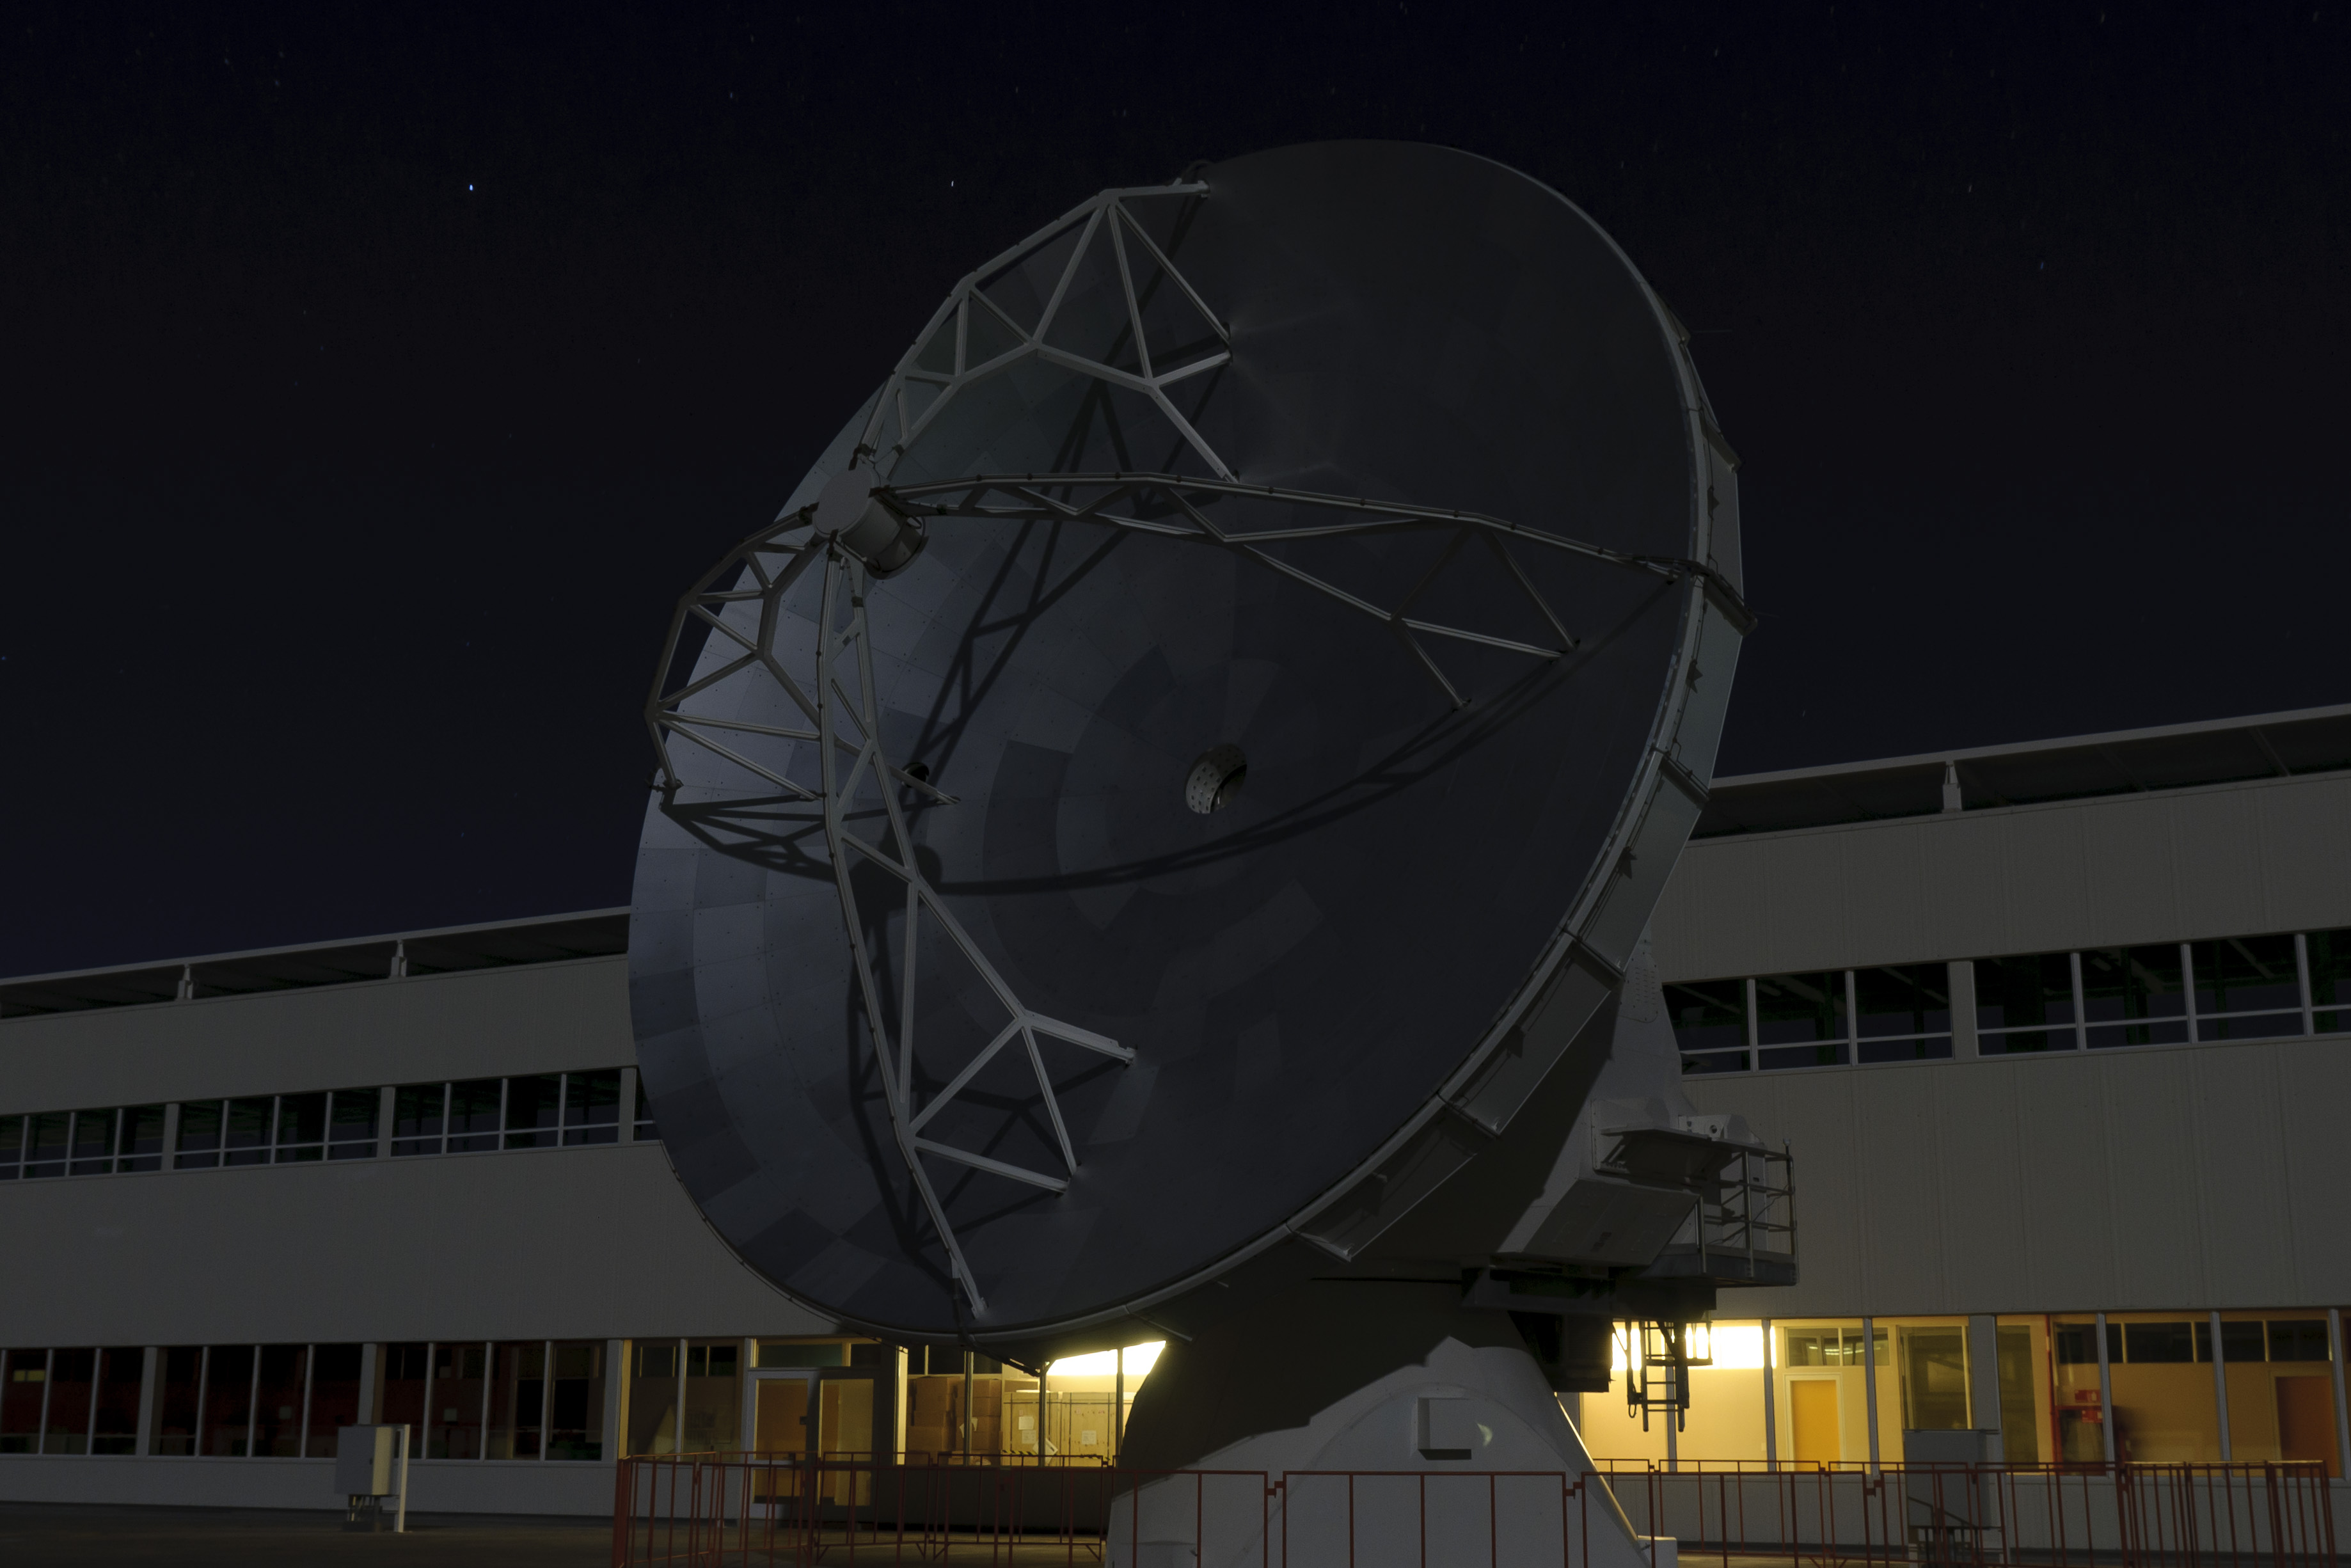
night, vehicle, space, nikon, lighting, stadium, chile, theatre, tourist attraction, eso, sanpedrodeatacama, d300, osf, atmosphere of earth